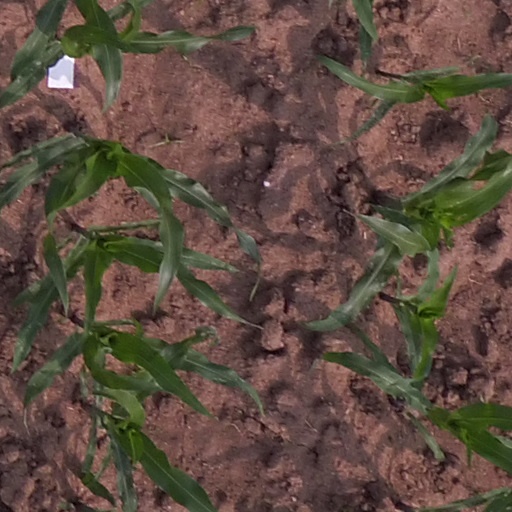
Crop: maize; corn